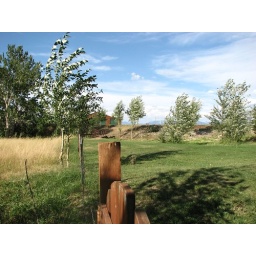
A little gate in the fence by the creek area. Facing north toward the bridge and pavilion.